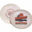
Label: plate